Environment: real
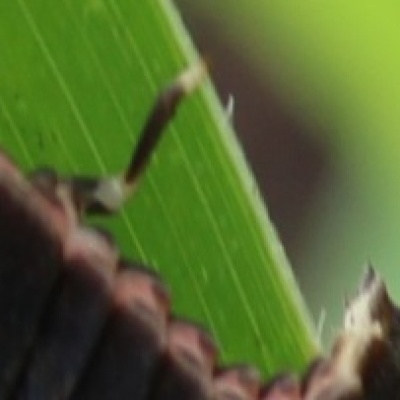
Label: fall_armyworm